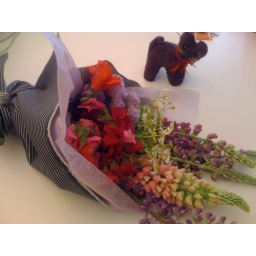
wrapped in a railroad striped denim.... from lydia and lauren to jenny